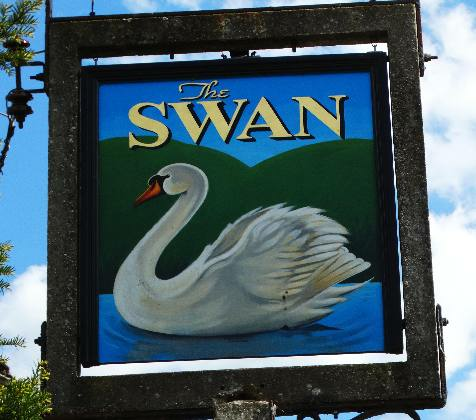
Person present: No